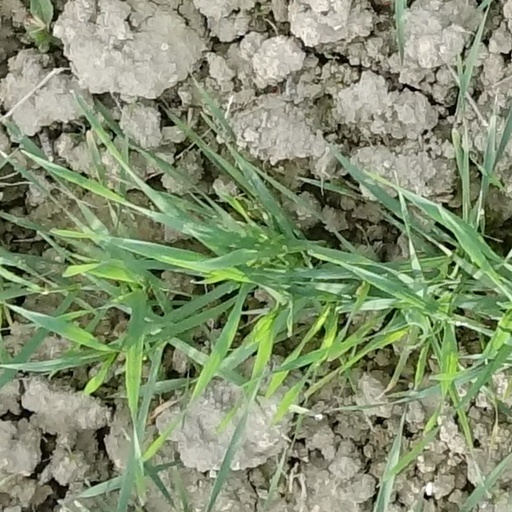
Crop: wheat